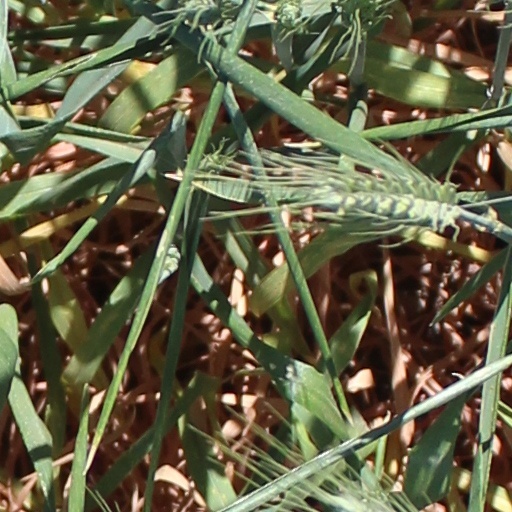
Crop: wheat